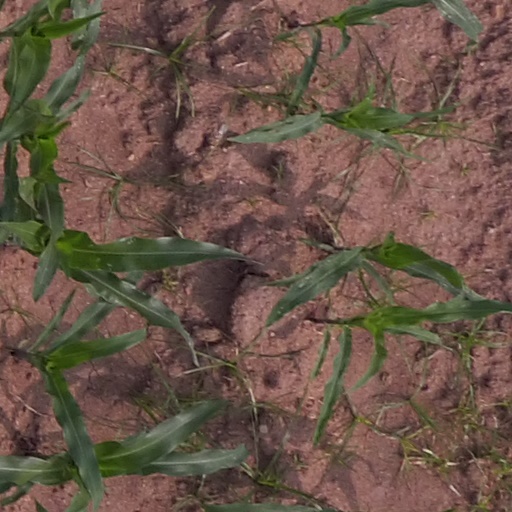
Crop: maize; corn